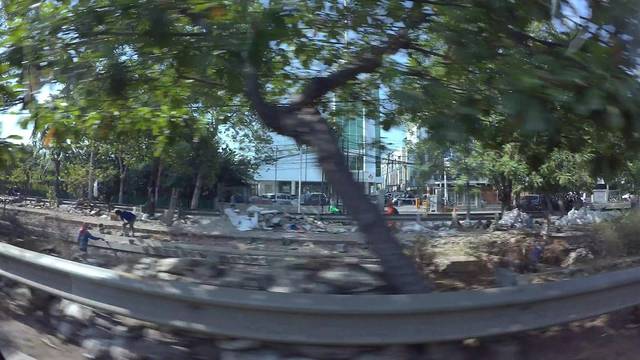
Region: Indonesia
Coordinates: -6.142, 106.888